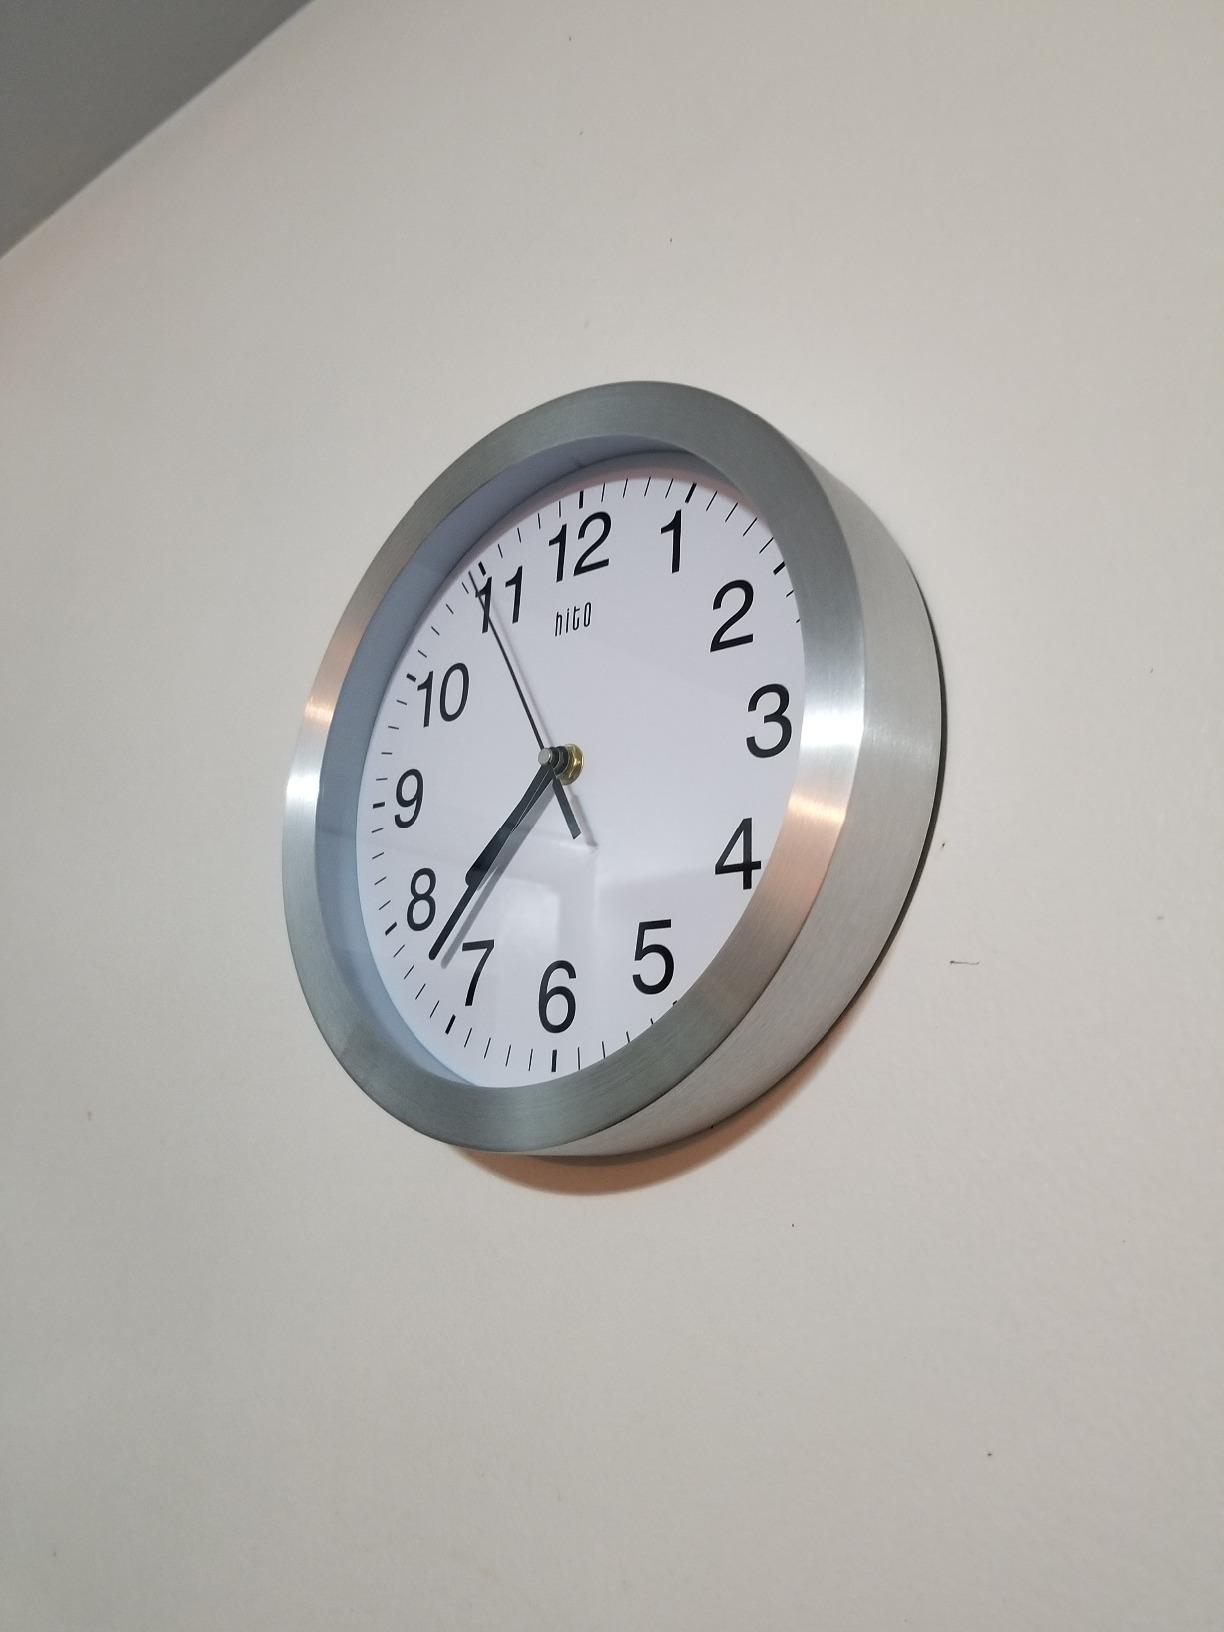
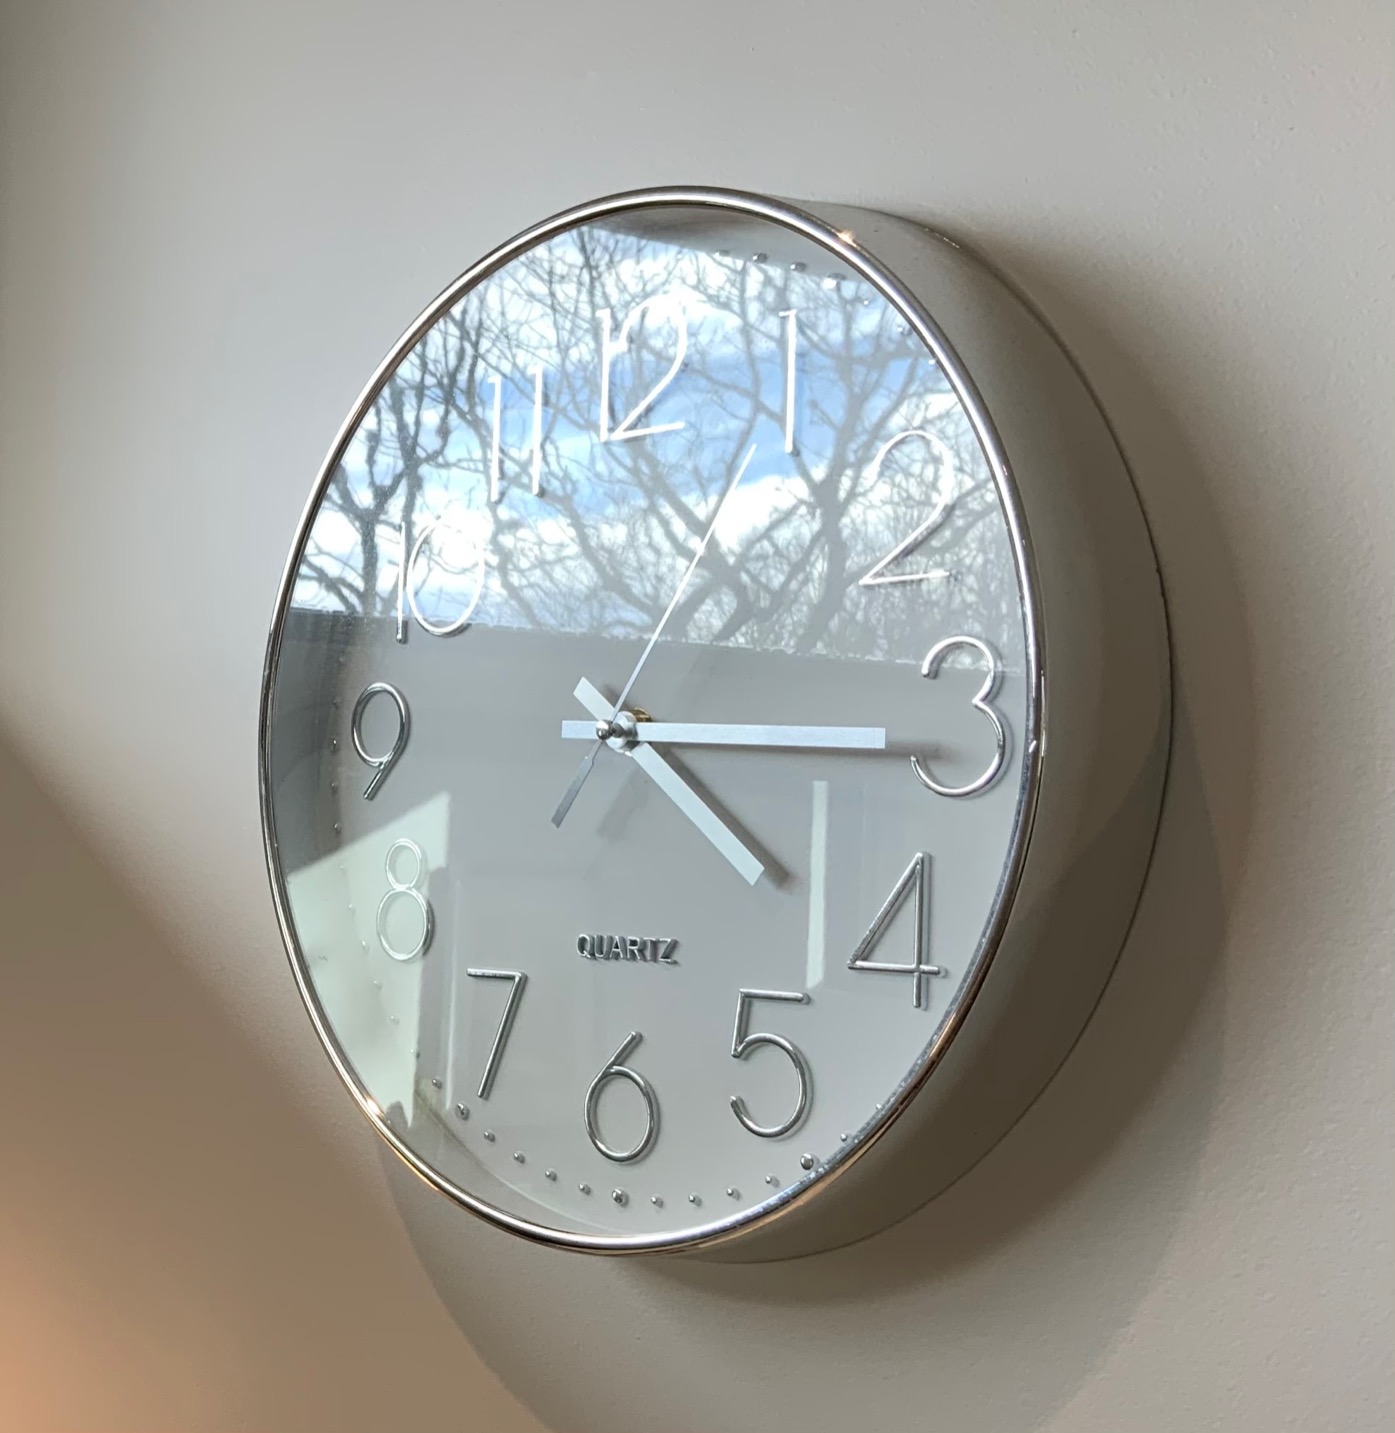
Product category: clock
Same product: no